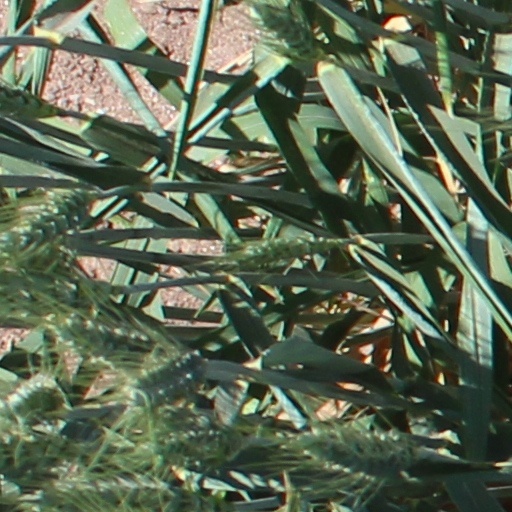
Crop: wheat